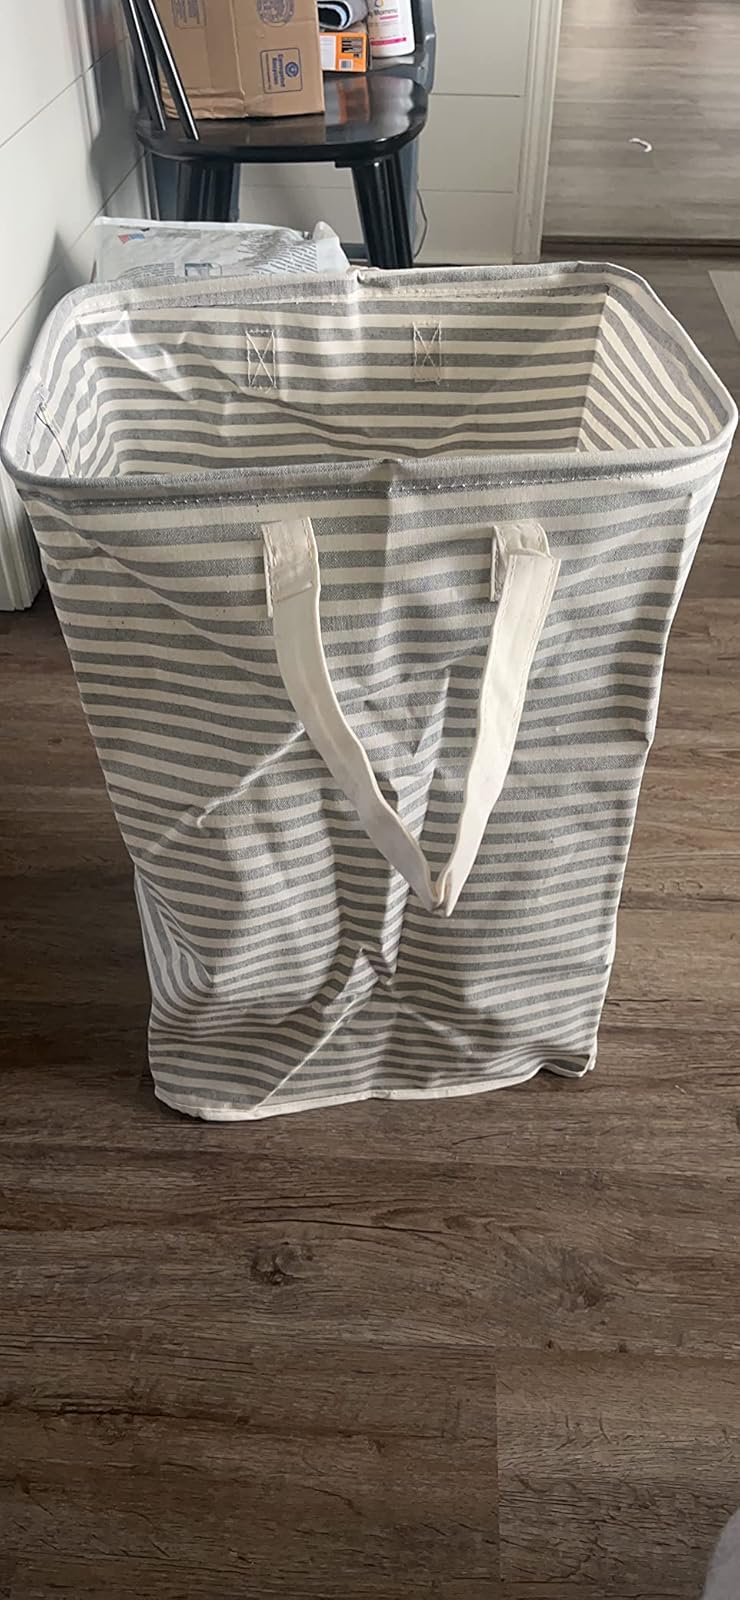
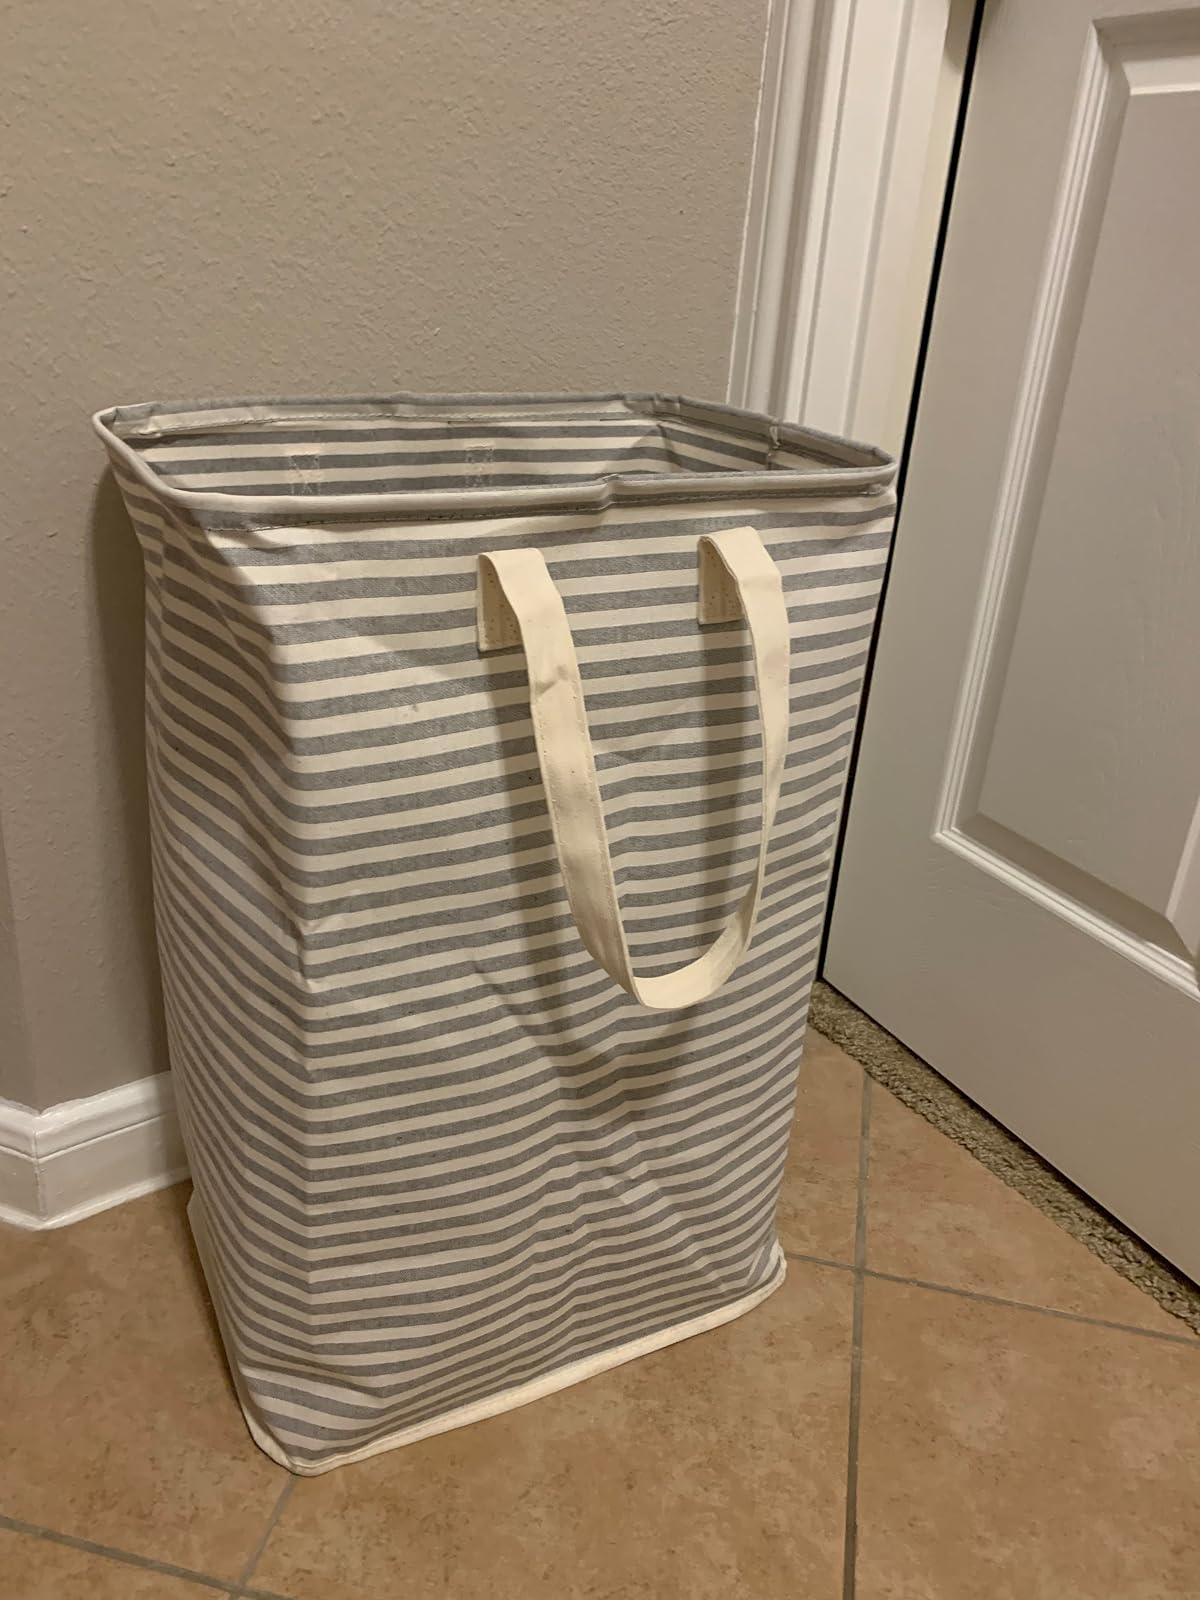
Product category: items_hamper
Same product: yes